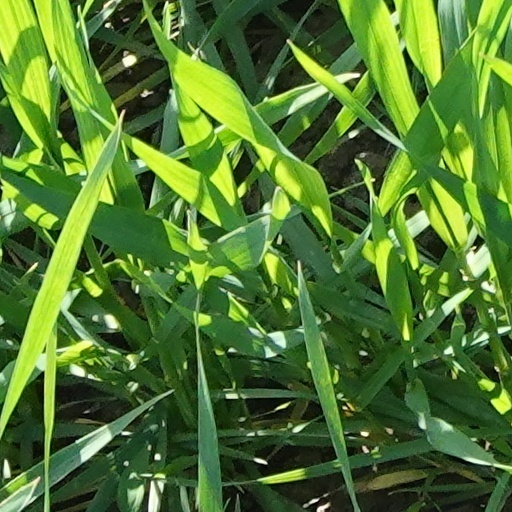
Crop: wheat